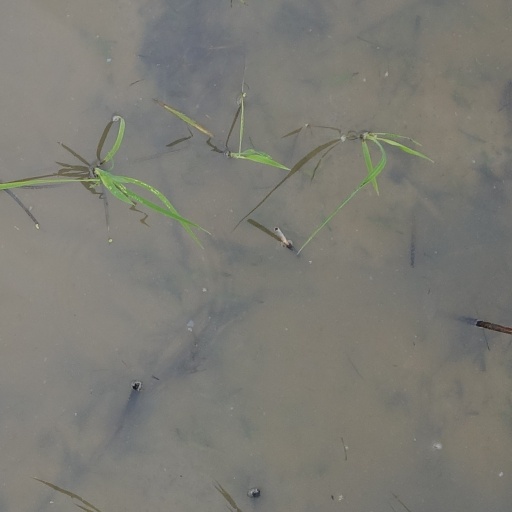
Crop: rice